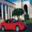
Label: automobile